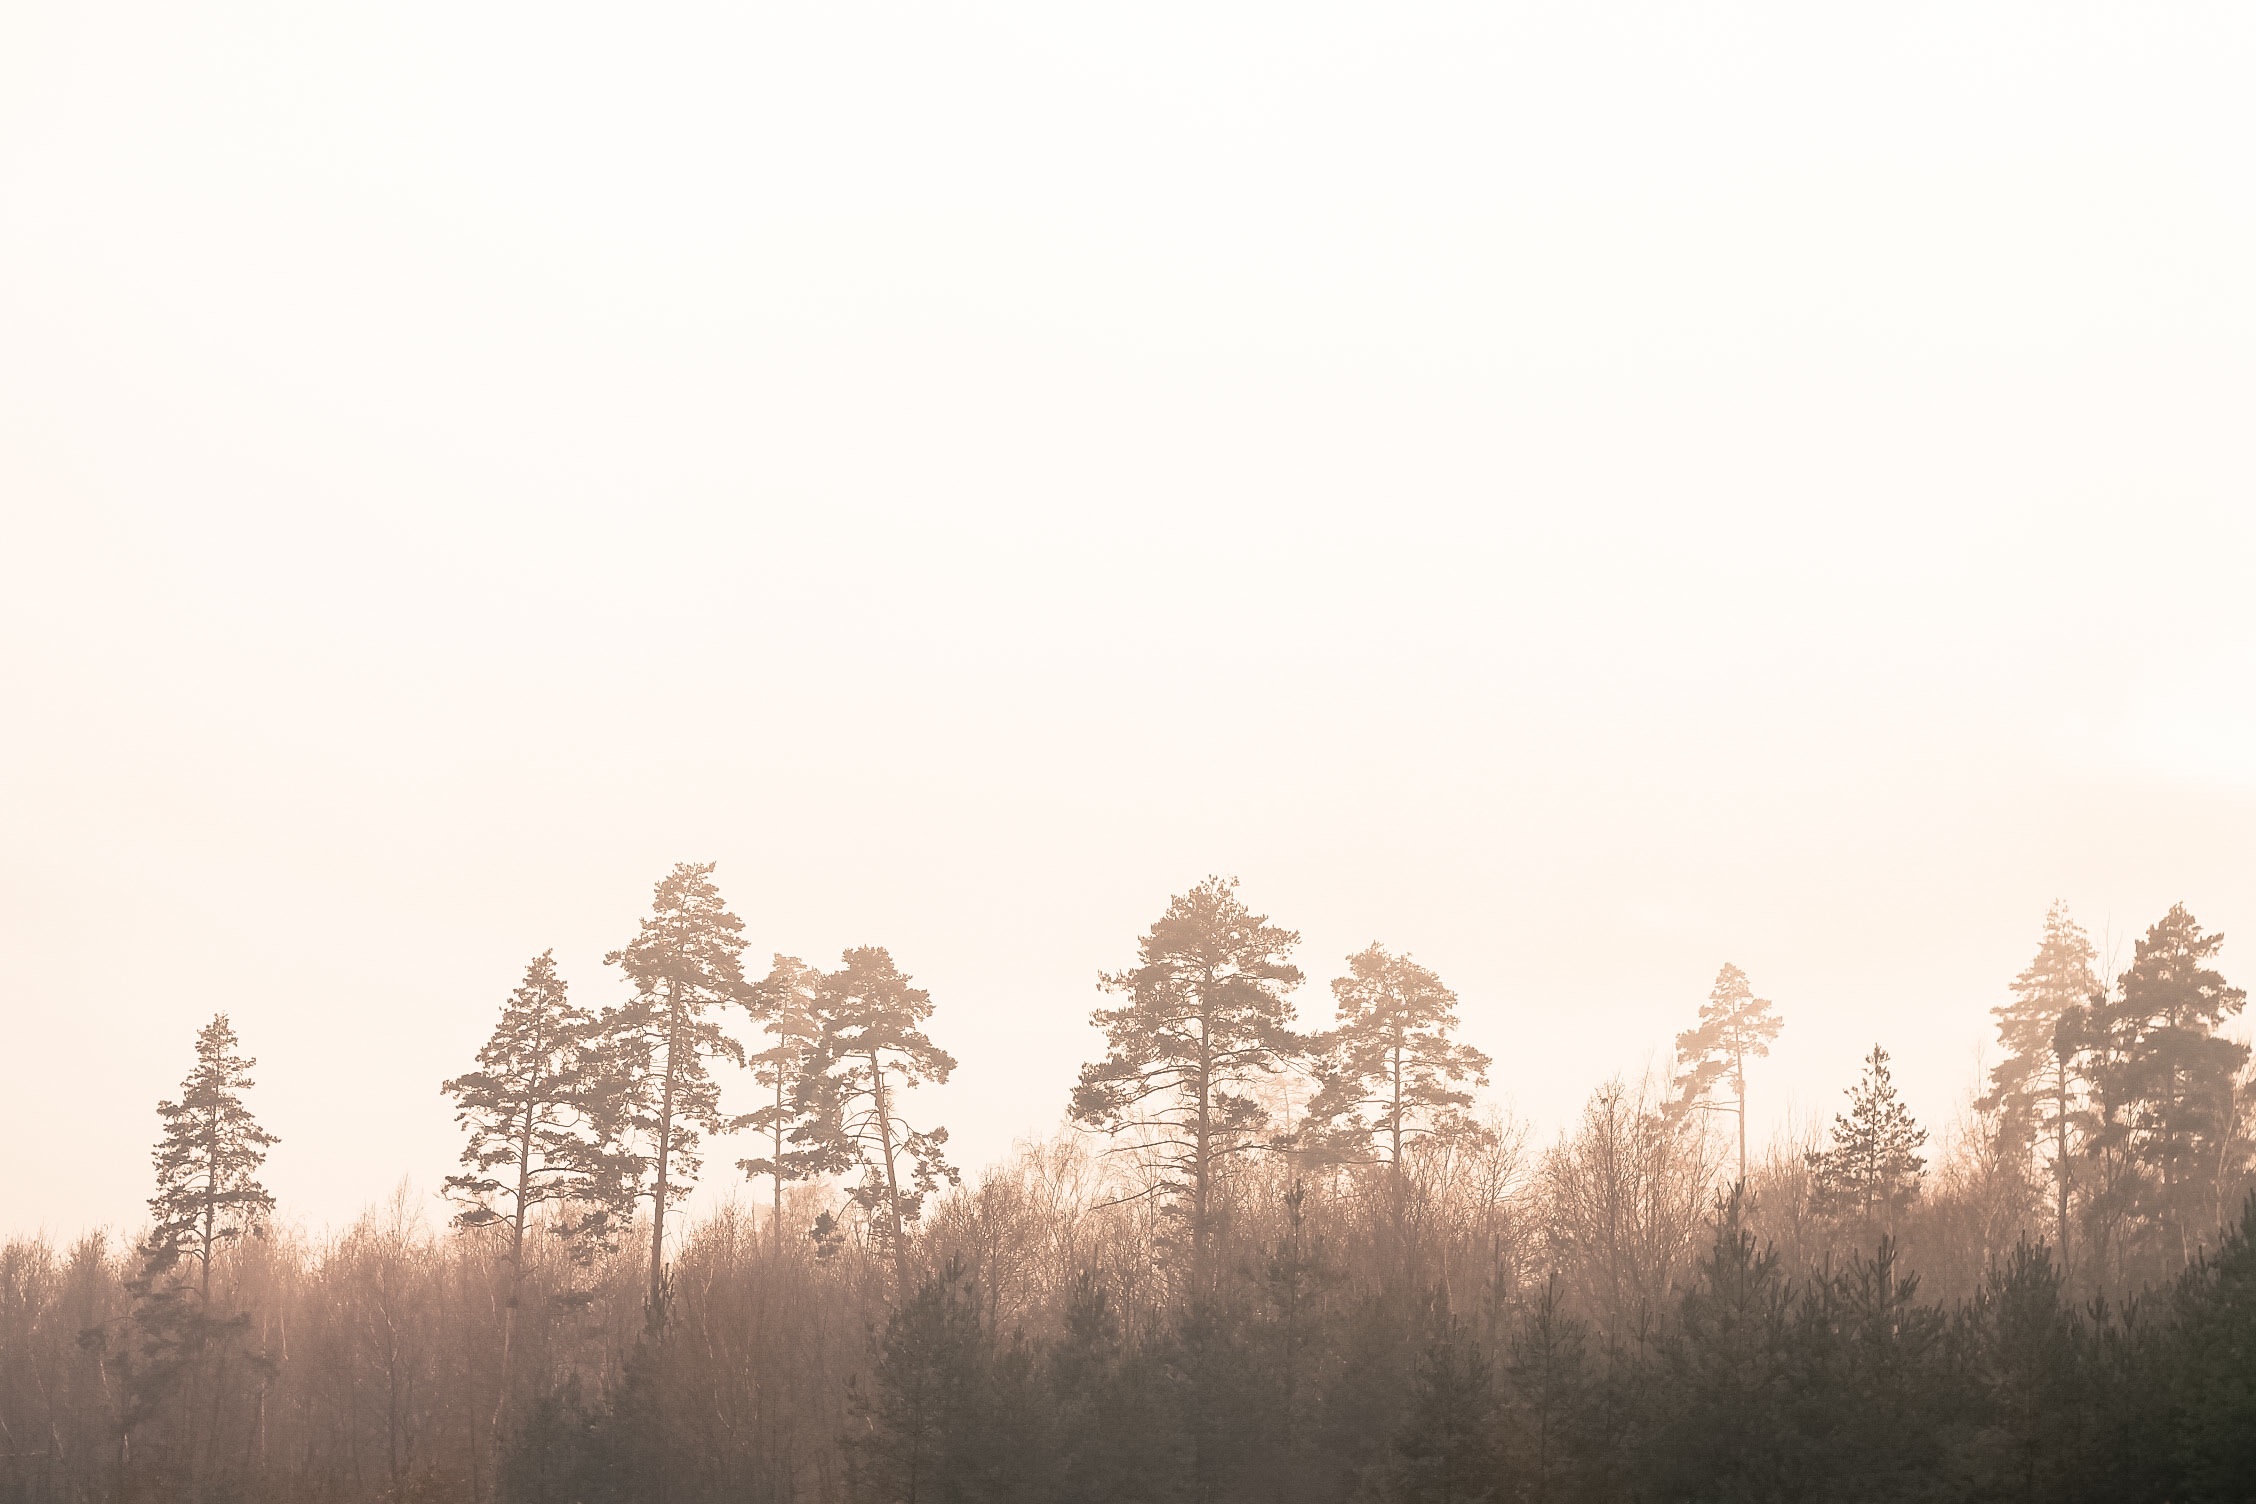
tree, nature, forest, grass, horizon, branch, plant, sky, fog, sunrise, mist, field, sunlight, morning, dawn, haze, trees, bright, silhouettes, atmospheric, atmospheric phenomenon, grass family, woody plant